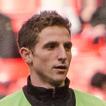
Age: 21